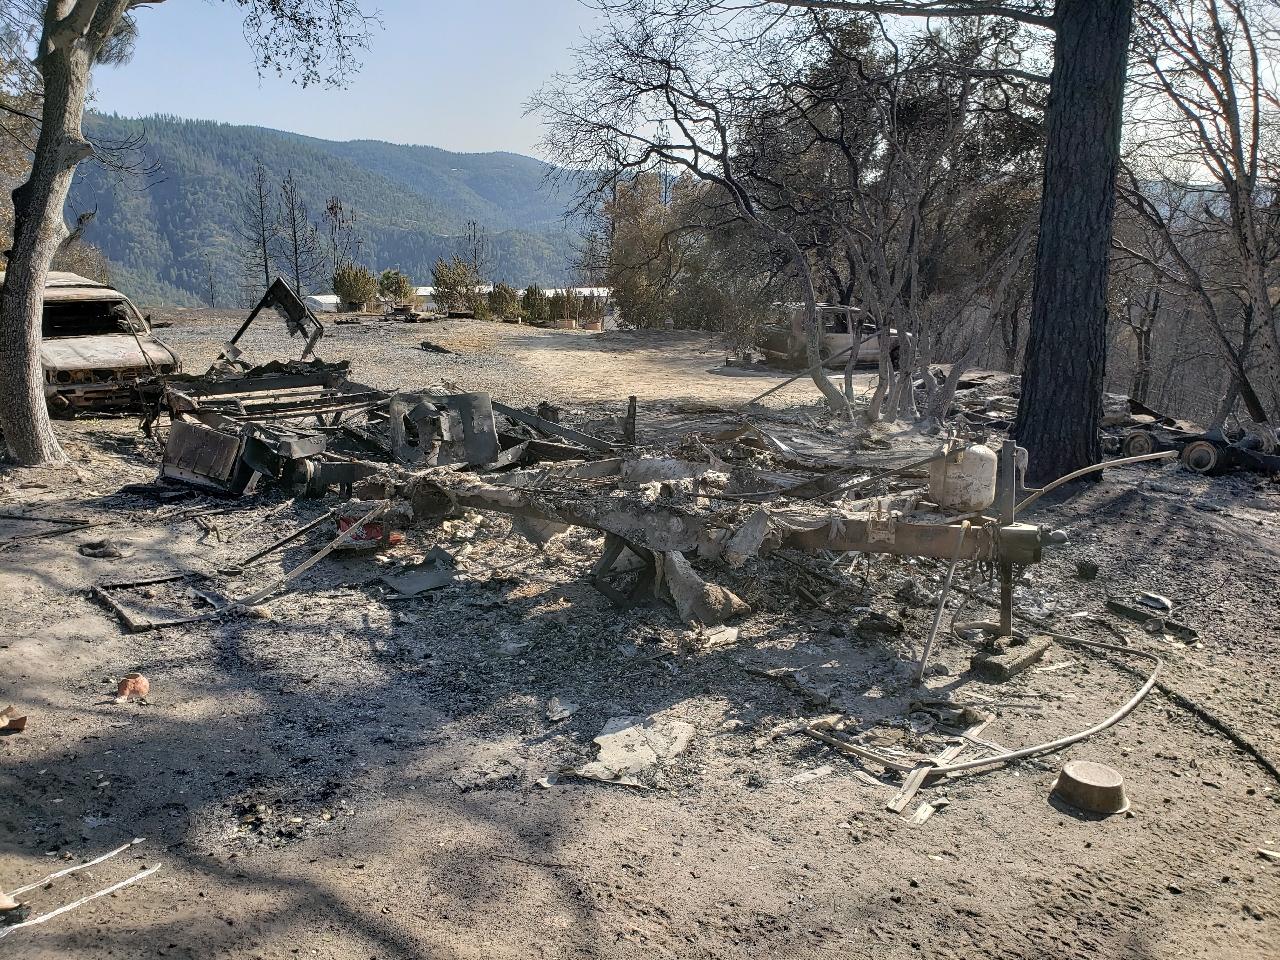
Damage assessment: destroyed